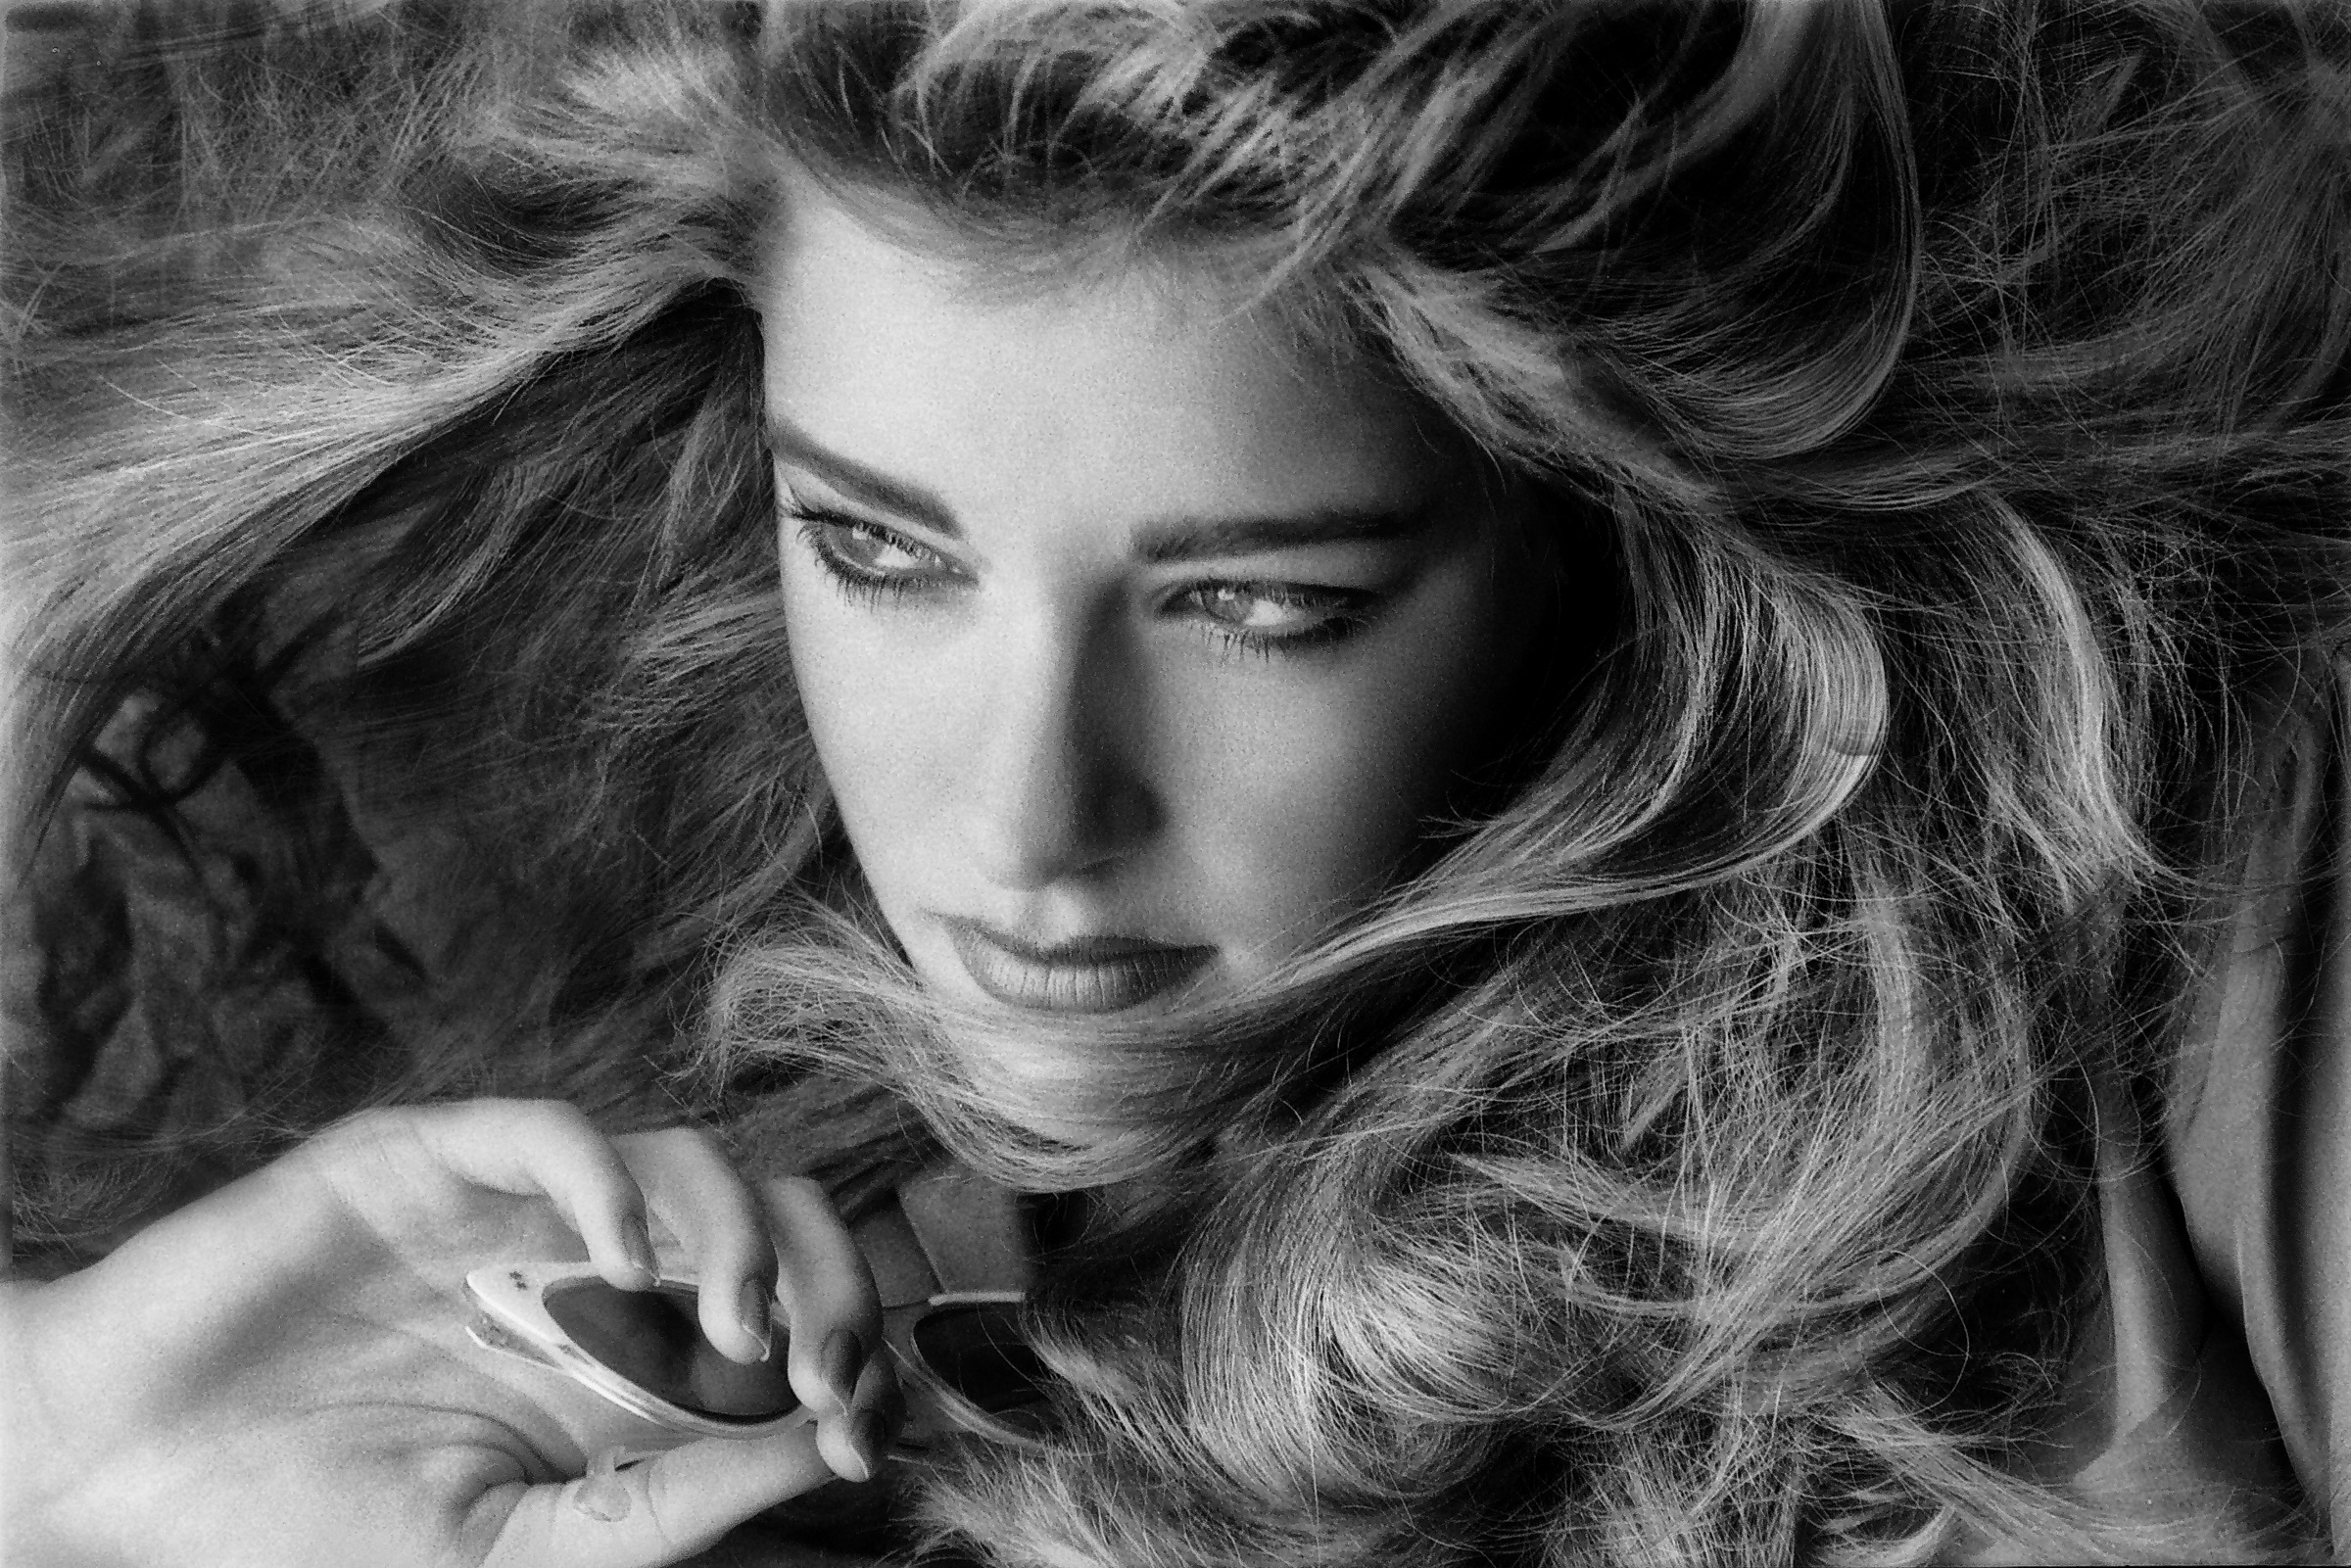
black and white, woman, hair, photography, portrait, model, monochrome, hairstyle, long hair, face, eye, beauty, blond, photo shoot, brown hair, monochrome photography, portrait photography, hair portrait, art model, supermodel